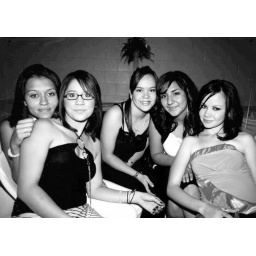
Group of ethnic mix girls of (13-16 years old) in a party posing for the camera. (picture in black and white).